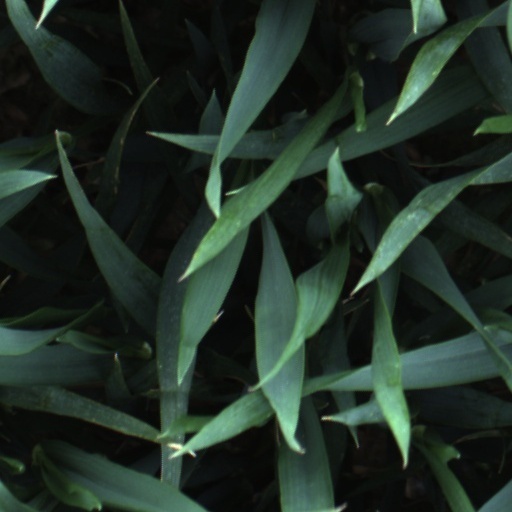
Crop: wheat